Edwin Asa Dix

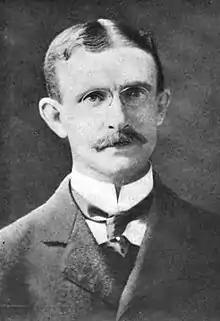

Edwin Augustus Dix (June 25, 1860 – August 24, 1911), known by his pen name Edwin Asa Dix, was an American writer.